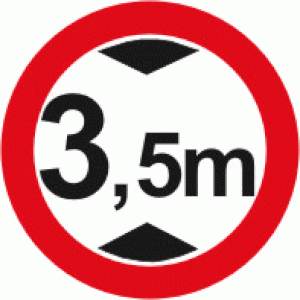
Diagramme de la signalisation routière luxembourgeoise